Deutsche Mark

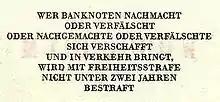
The penalty for counterfeiting and forgery of banknotes (imprisonment at least two years) appeared on the upper right corner of the reverse of all third series banknotes. Note this is the post-1970 variant, featuring "Freiheitsstrafe" ("imprisonment") instead of "Zuchthaus" (roughly "hard labour prison").

Typical security features at the time were guilloches, a multi-level head watermark and a security thread. Note numbers that fluoresced under UV light and green, yellow, and blue. 27 fluorescent fibers embedded in the paper appeared on most banknotes; however, some specimens without these features were in circulation. Starting in 1976, banknotes were equipped with machine-readable feature - a colorless inorganic oxide mixture applied to the security thread. Banknotes featuring that were designated BBk Ia within the Bundesbank. All banknotes of the third series bore the penalty for counterfeiting and forgery on the upper right corner of the reverse, from German penal code section 146: ""Wer Banknoten nachmacht oder verfälscht, oder nachgemachte oder verfälschte sich verschafft und in Verkehr bringt, wird mit Zuchthaus/Freiheitsstrafe nicht unter zwei Jahren bestraft."" ("Who falsifies or counterfeits banknotes, or procures falsified or counterfeit banknotes and releases them into circulation, is liable to imprisonment for at least two years".